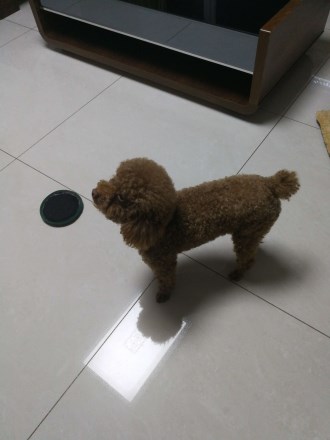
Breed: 7449-n000128-teddy